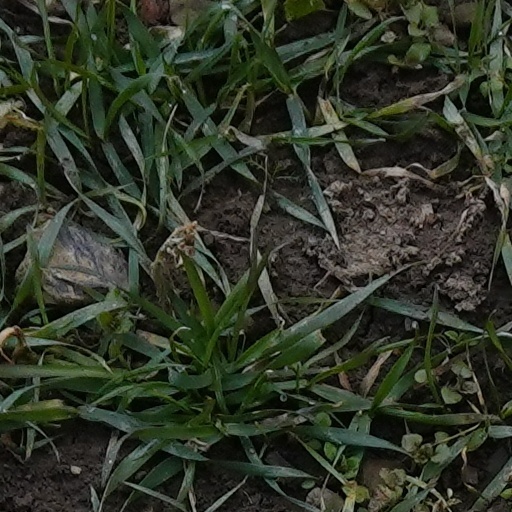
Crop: wheat